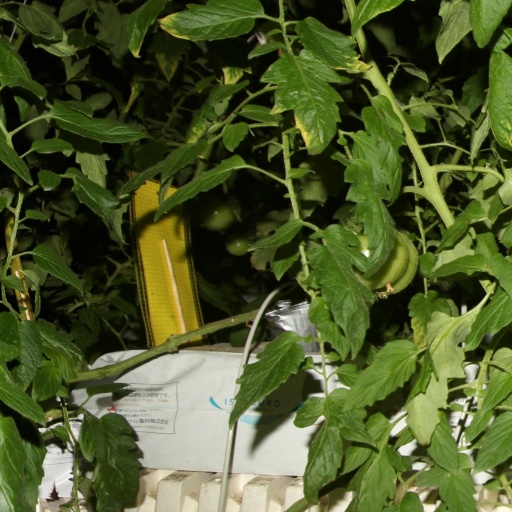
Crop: tomato